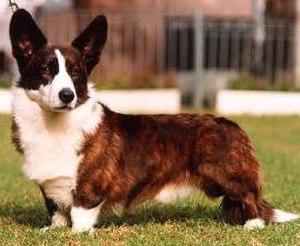
Une législation visant des races particulières est une législation visant à interdire ou à restreindre sur un territoire donné la possession, l'acquisition, la circulation, parfois même l'élevage et l'importation de chiens de races spécifiques, issus d'un croisement avec certaines races, ou ayant l'apparence de certaines races ou types de chiens.
Le Welsh Corgi Cardigan est une race de chiens originaire du Pays de Galles.